Helen Masters

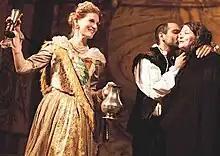
Helen Masters as Lady Magdalene Danvers in Jonathan's Holmes play "Into Thy Hands"

After graduating she made her first stage appearance at the Edinburgh Festival in "East" and "A Clockwork Orange". She then went on to play Laurie in "The Traveller" at the Leicester Haymarket (1987) which transferred to The Almeida Theatre (1988), Emilie, and later on the role of Madame de Tourvel, in the West End Production of "Les Liaisons Dangereuses" at the Ambassadors Theatre (1989), Yelena in "Marya "at the Old Vic directed by Roger Michell (1990), Ellen in "Acid Hearts" at the Finborough Theatre (1992), Emma in "Betrayal" at the Chester Gateway Theatre (1994).